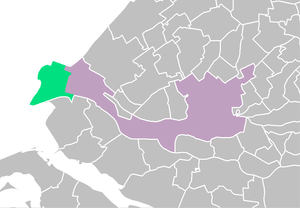
Le Maasvlakte est un vaste parc industriel du port de Rotterdam, aux Pays-Bas, aménagé sur la mer du Nord.